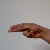
The image shows a hand gesture representing the letter 'H' in Indian Sign Language.